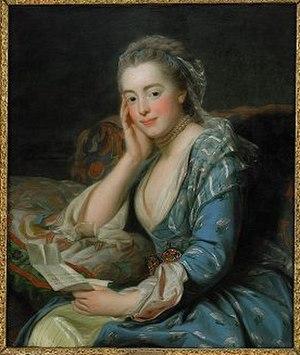
Claude Alexandre, comte de Bonneval, né le 14 juillet 1675 au château de Bonneval à Coussac-Bonneval et mort le 23 mars 1747 à Constantinople, est un officier français connu sous le nom de Humbaraci Ahmed Pacha, après son passage au service de l’Empire ottoman.